Gregorio Pietro Agagianian

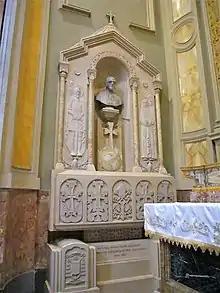
The tomb of Agagianian at San Nicola da Tolentino, Rome

Agagianian was appointed Pro-Prefect of the Sacred Congregation for the Propagation of the Faith ("Propaganda Fide") on 18 June 1958, by Pope Pius. Paul Hofmann of "The New York Times" wrote that Agagianian, an expert on communism and on Middle Eastern problems, was appointed because he "appeared particularly qualified to combat the danger of Communist inroads in missionary areas in the Middle East, Africa and all Asia". He assumed the post on 23 June at a "simple ceremony". He became Prefect of the Congregation on 18 July 1960.